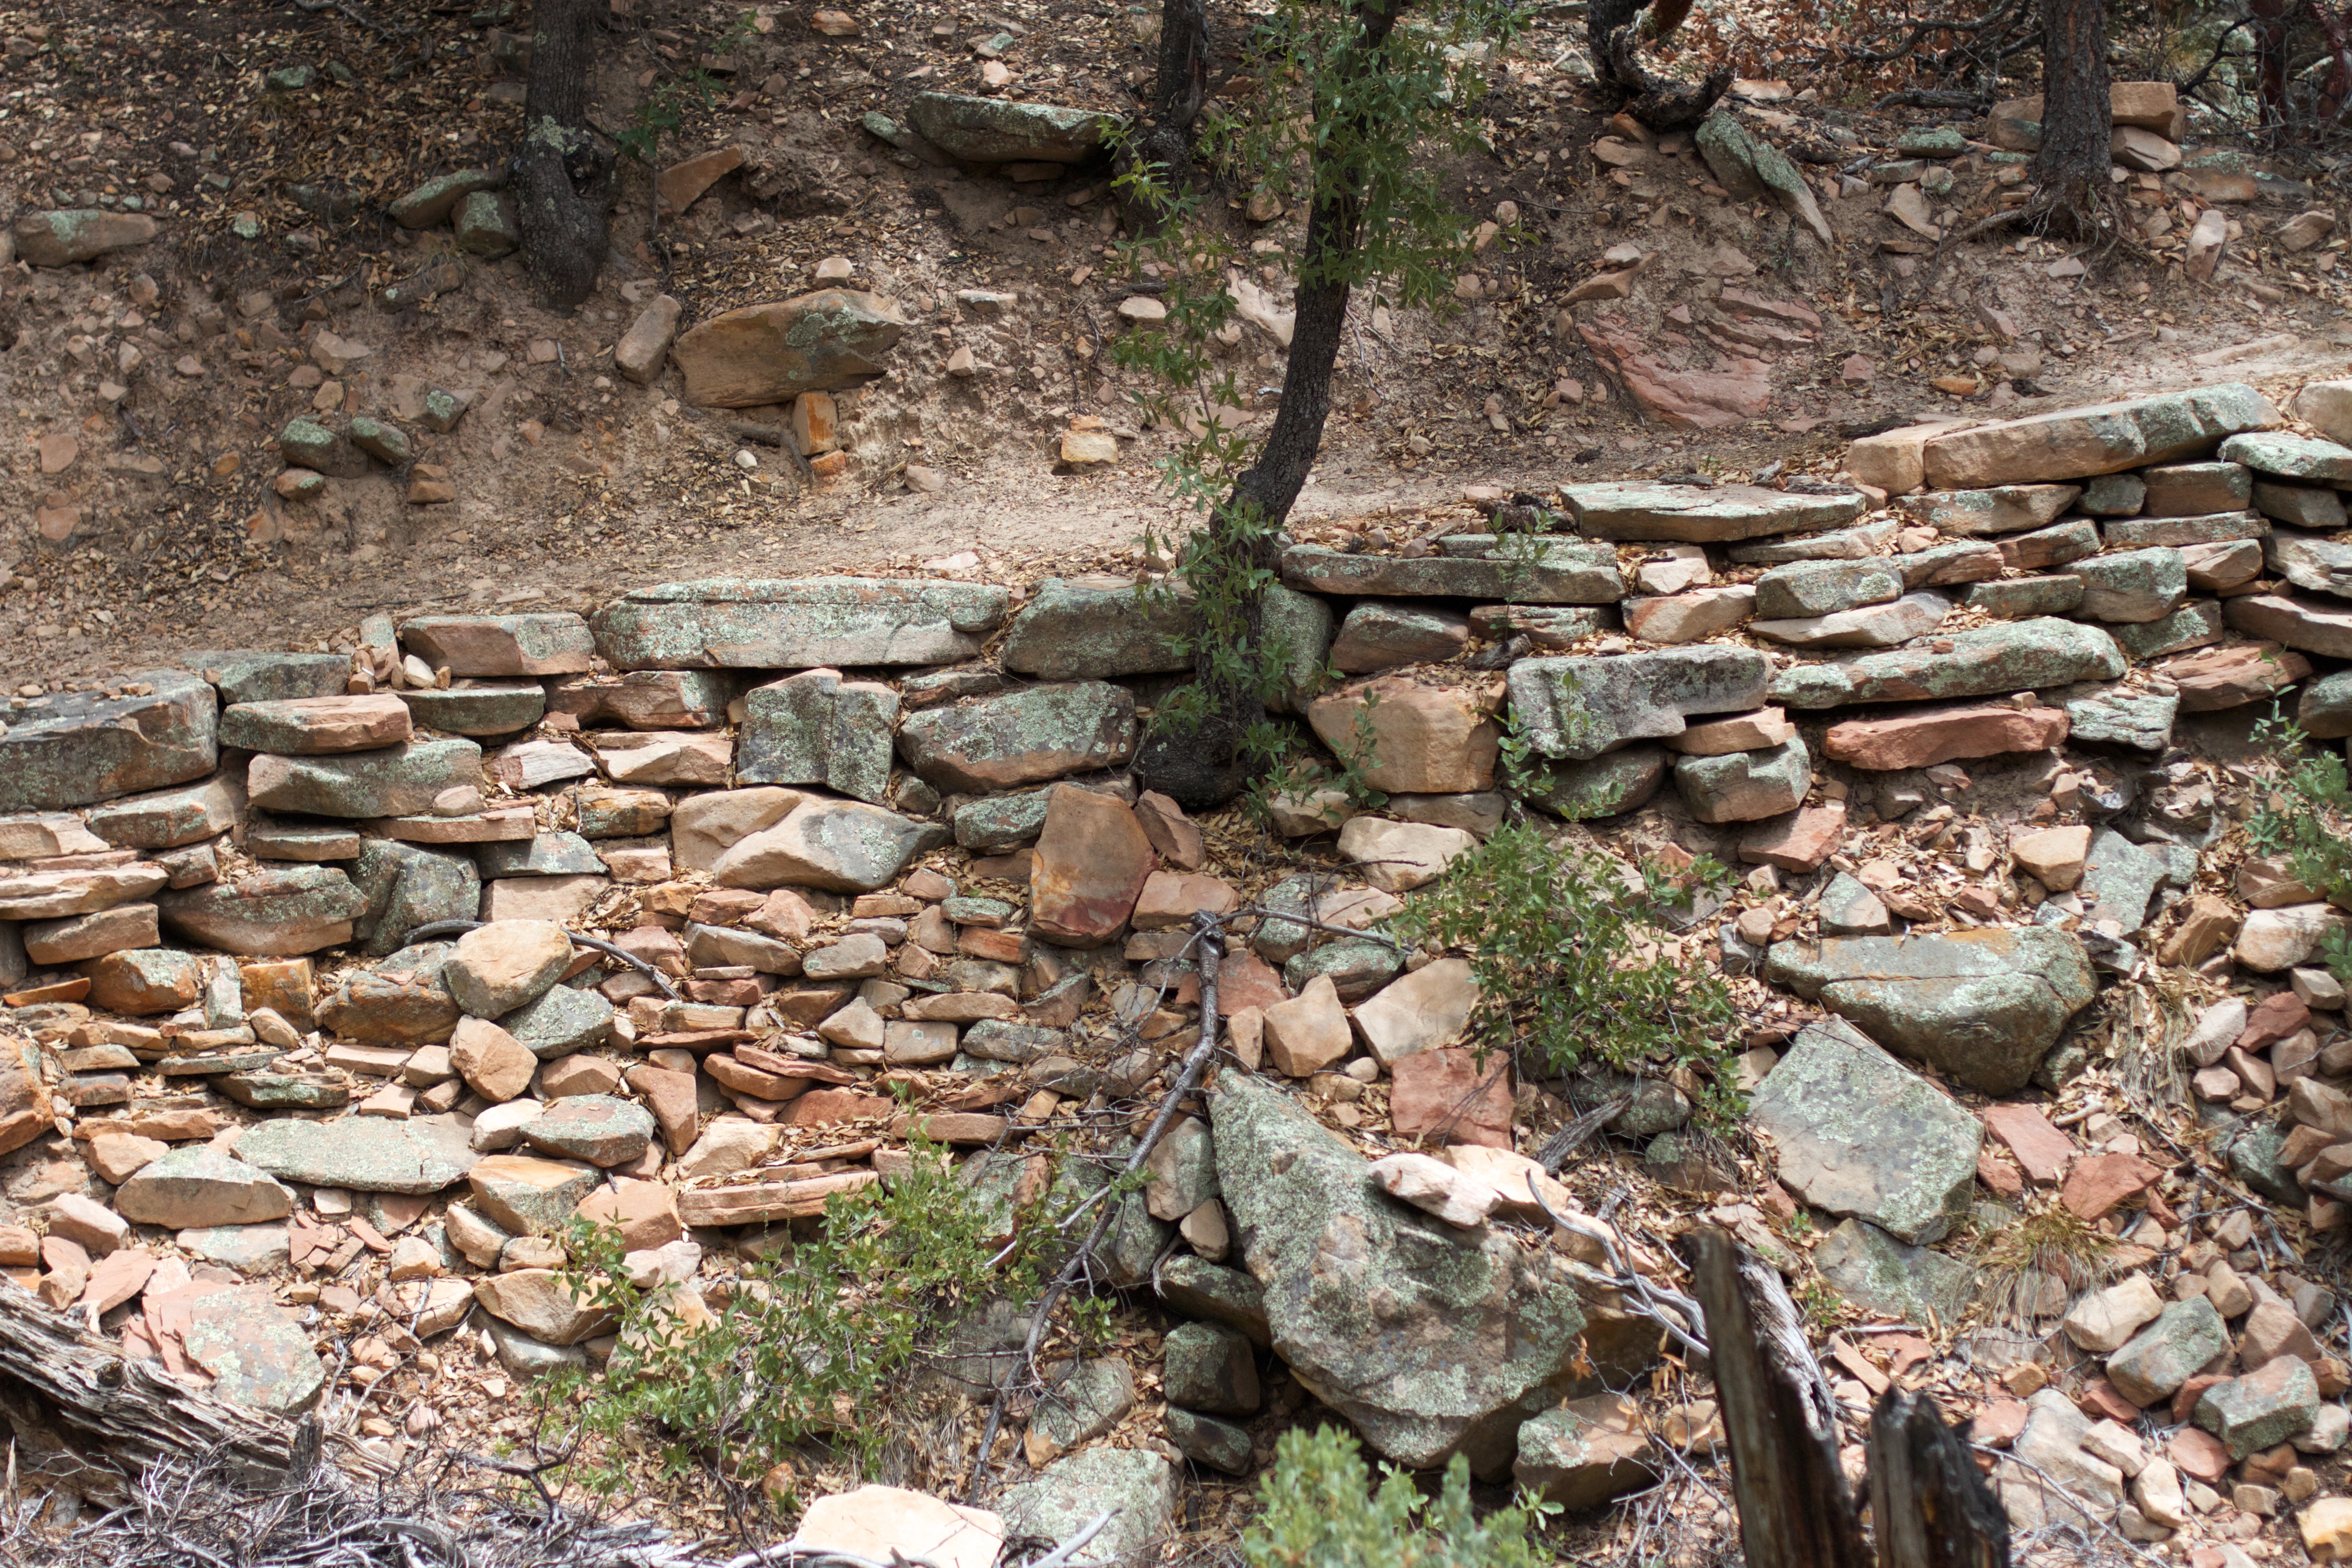
tree, rock, wood, trail, wall, stream, soil, stone wall, rubble, geology, ruins, boulder, pstrails, bedrock, geological phenomenon